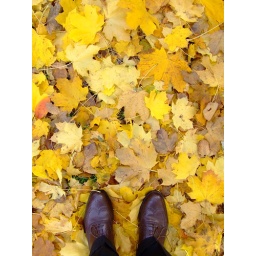
My office shoes in autumn